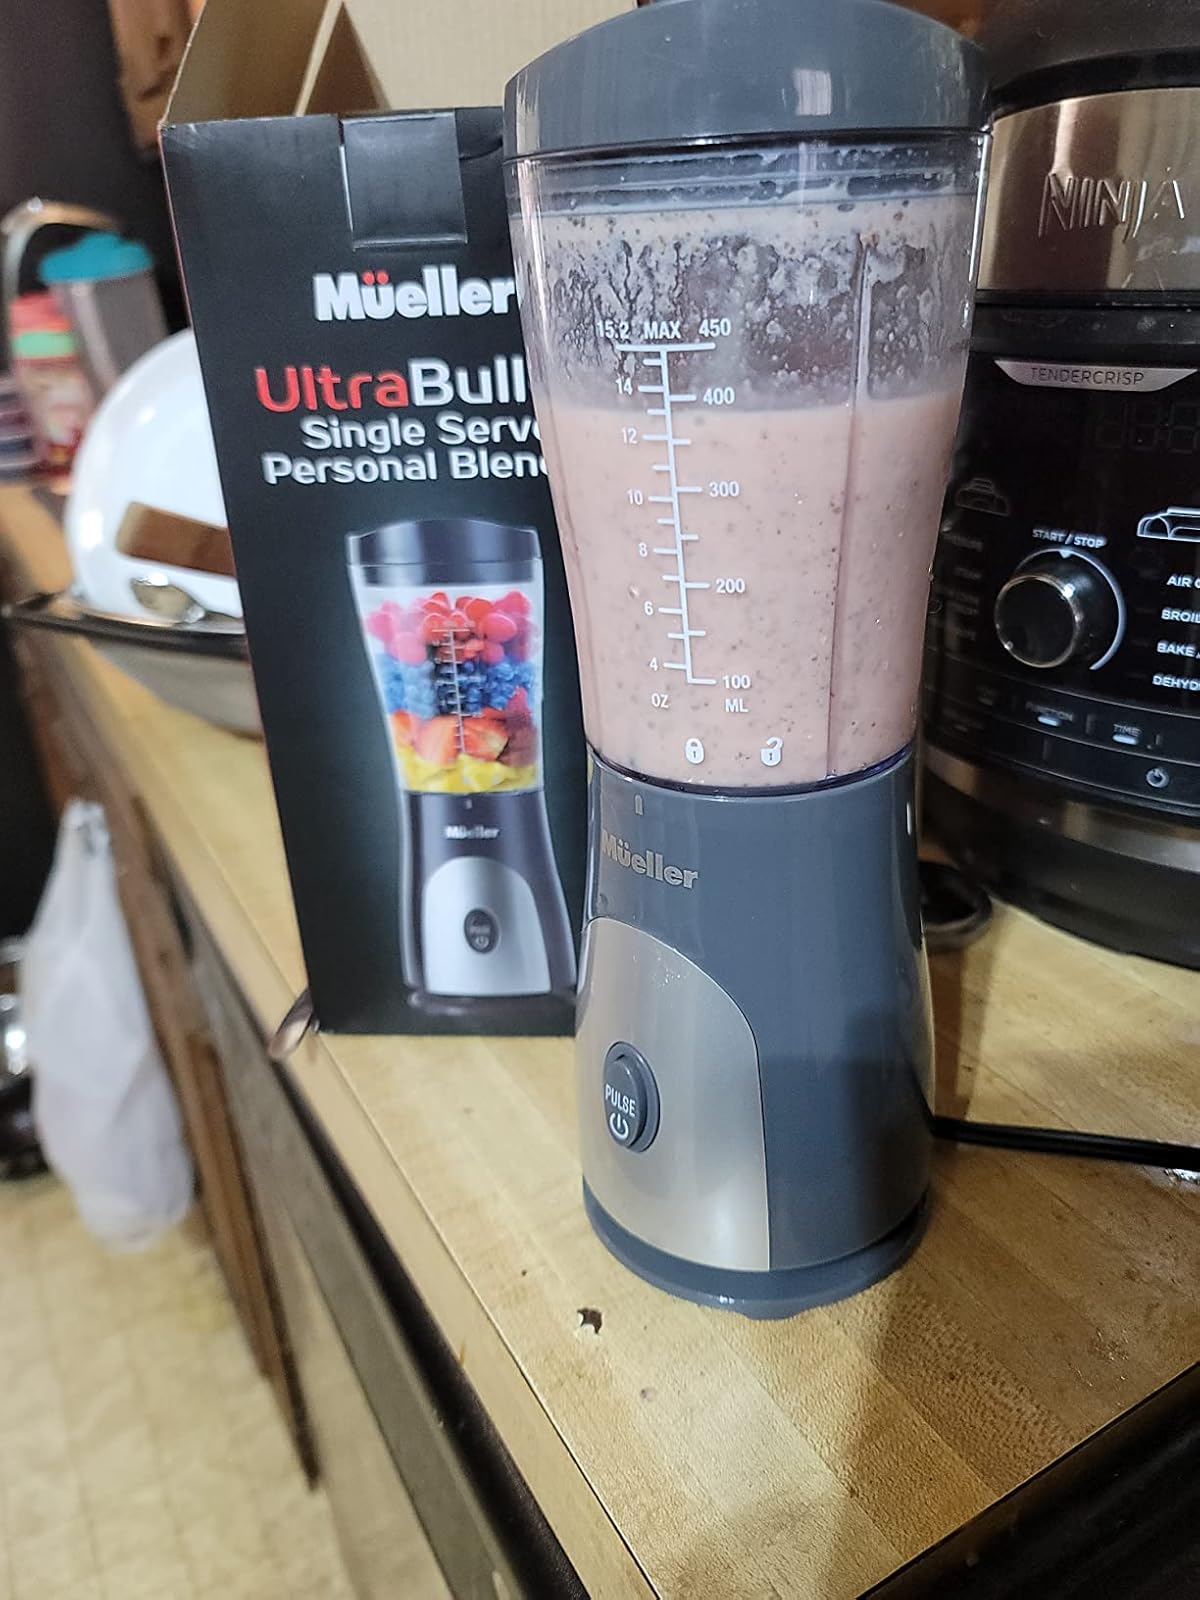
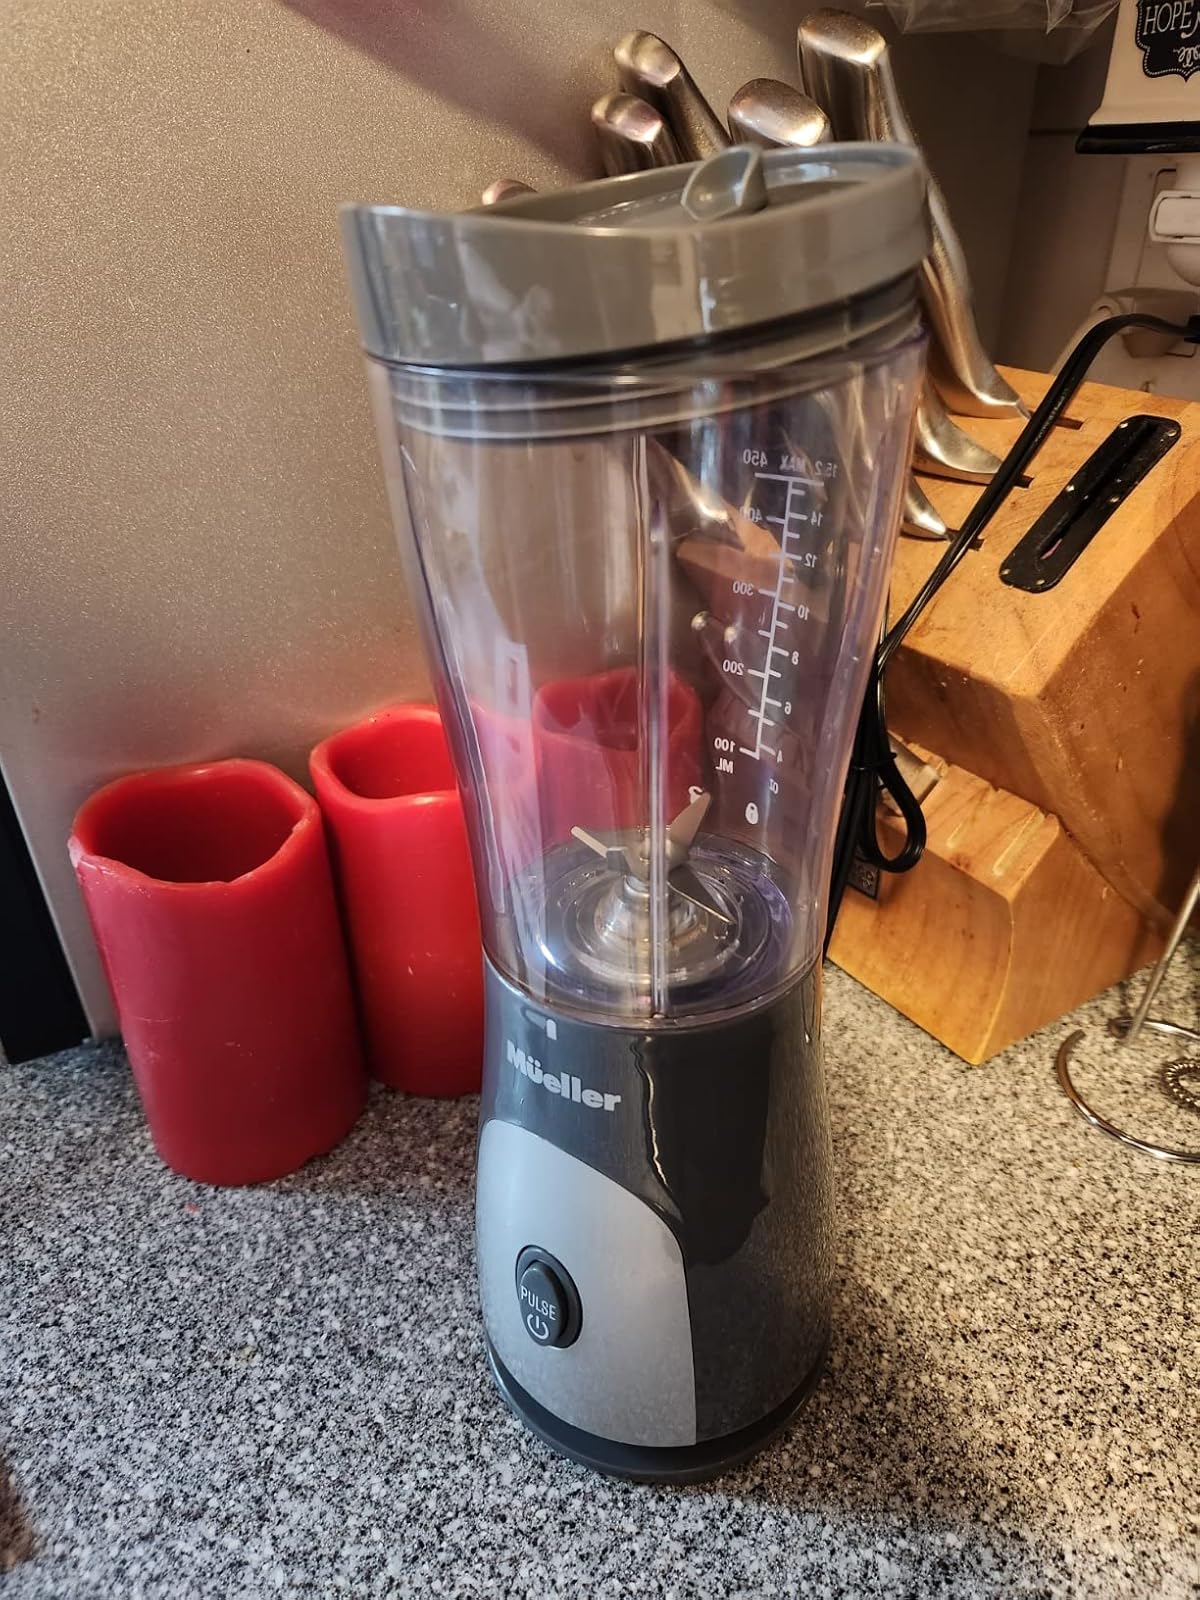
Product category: items_blender
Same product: yes